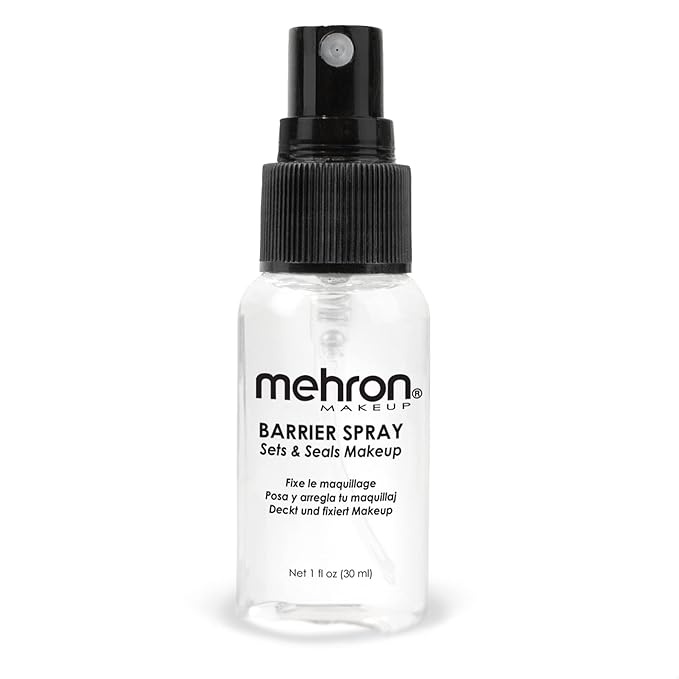
Mehron Makeup Barrier Spray | Setting Spray for oz () 29 ml
About This MAKE YOUR MAKEUP LAST ALL DAY: Mehron’s Barrier Spray is a professional setting spray that seals your makeup for extreme long-lasting wear while preventing transfer, fading, or smudging. Locks in your makeup for all day wear. TWO-IN-ONE PRODUCT: Designed as the perfect finishing spray for use after your makeup application to lock makeup in place. This setting spray can also be used before makeup to help protect sensitive skin from heavy makeup. PERFECT FOR SPECIAL OCCASIONS: Ideal for performers working under hot stage lights, all-day cosplays, maintaining perfect bridal makeup, and more. Perfect for pro beauty, SFX, Cosplay, Body Painting, Halloween, theatrical makeup, and more. TRUSTED BY PROFESSIONALS: Mehron Makeup has been trusted by Hollywood and Broadway pros since 1927. Made in the USA with the highest quality ingredients, this makeup setting spray is safe, effective, and easy to use. VEGAN & CRUELTY-FREE: The vegan formula primes, protects, and sets your makeup for a flawless finish every time. Barrier Spray is a long-wear makeup setting spray that is water-resistant, transfer-proof, and keeps your makeup locked in place all night long. Works for all skin types. Overview Color : Clear Brand : Mehron Finish Type : Liquid Coverage : Translucent Skin Tone : Universal
Brand: MehronMakeup
Category: Health & Beauty > Personal Care > Cosmetics > Makeup > Makeup Finishing Sprays